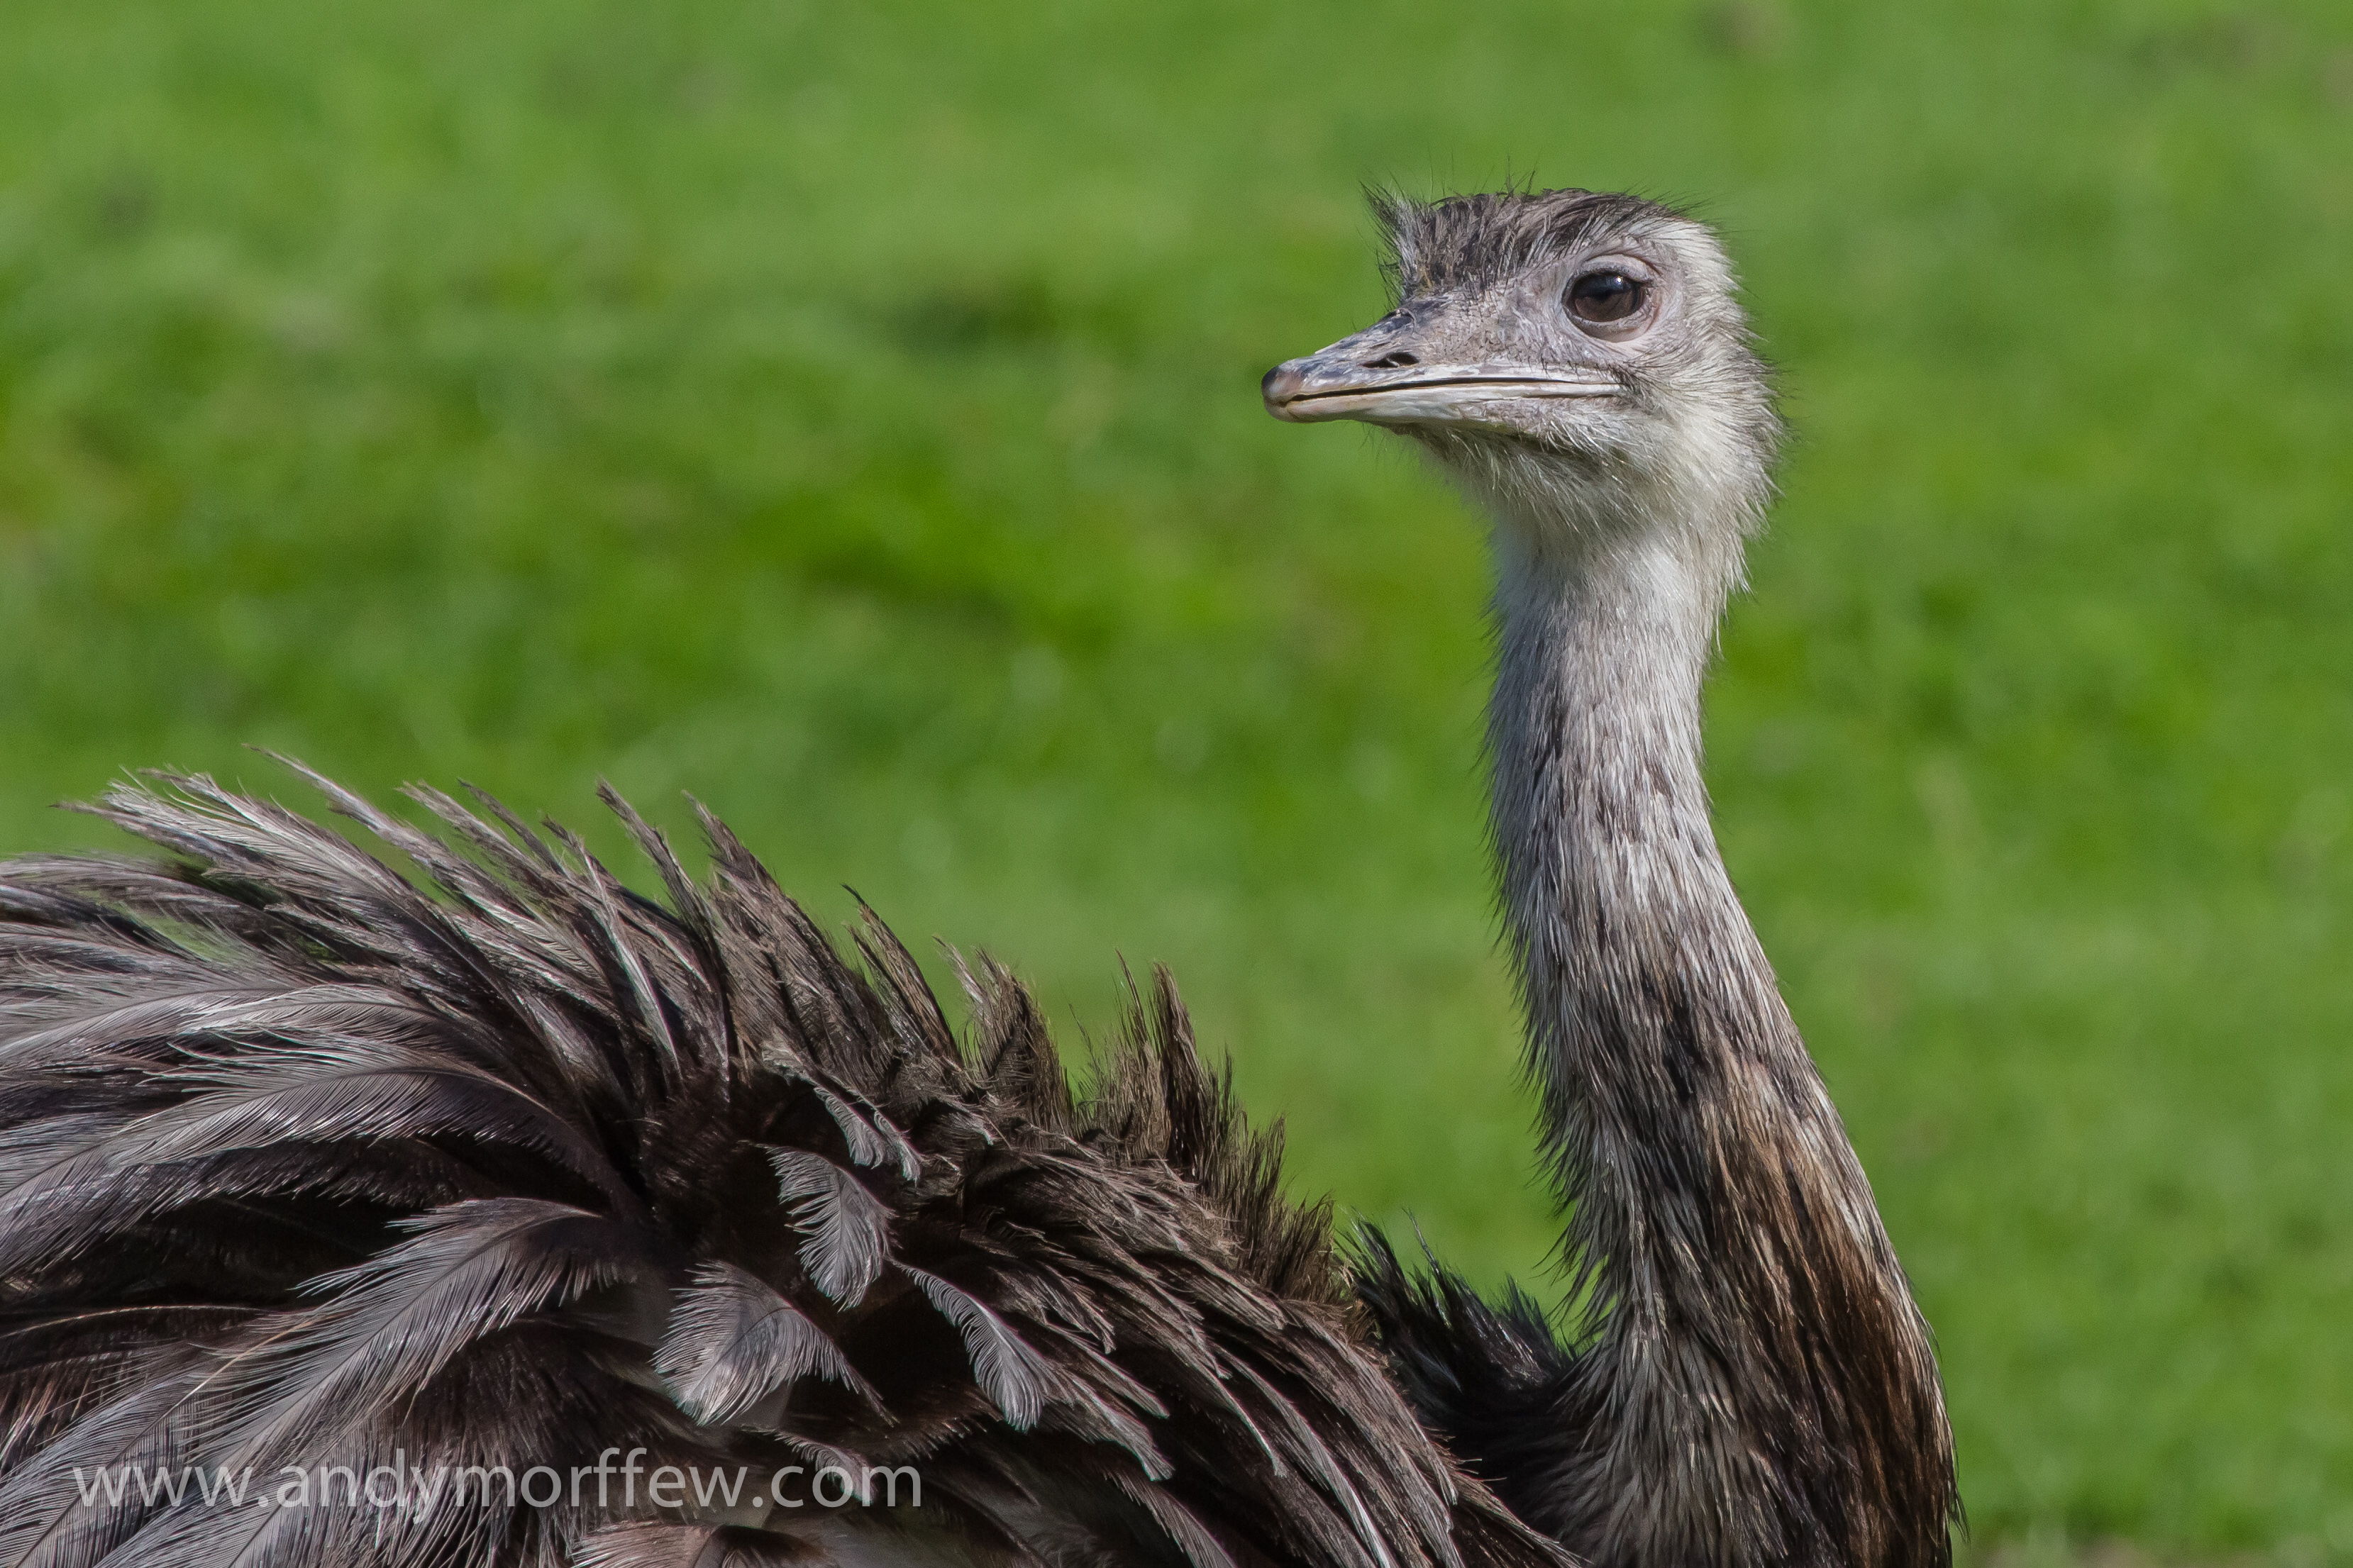
bird, wildlife, beak, ostrich, fauna, emu, vertebrate, ratite, andymorffew, morffew, naturethroughthelens, hampshire, greaterrhea, marwellwildlife, flightless bird, casuariiformes